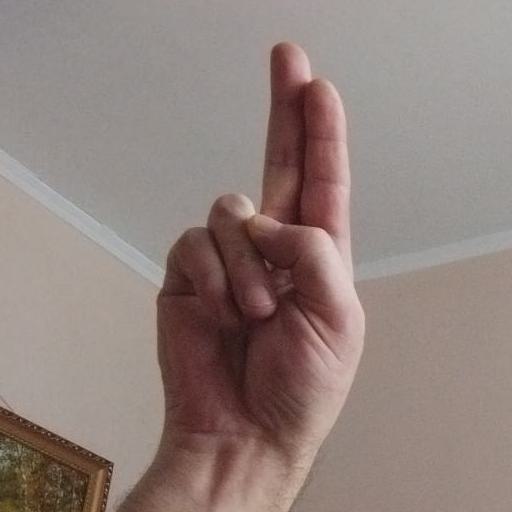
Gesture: two_up